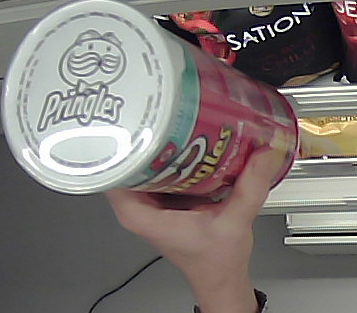
Product: pringles_original